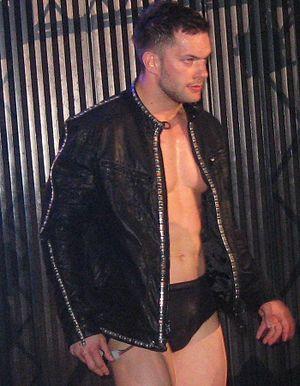
Finn Bálor, de son vrai nom Fergal Devitt, est un catcheur irlandais. Il travaille actuellement à la World Wrestling Entertainment, dans la division NXT.